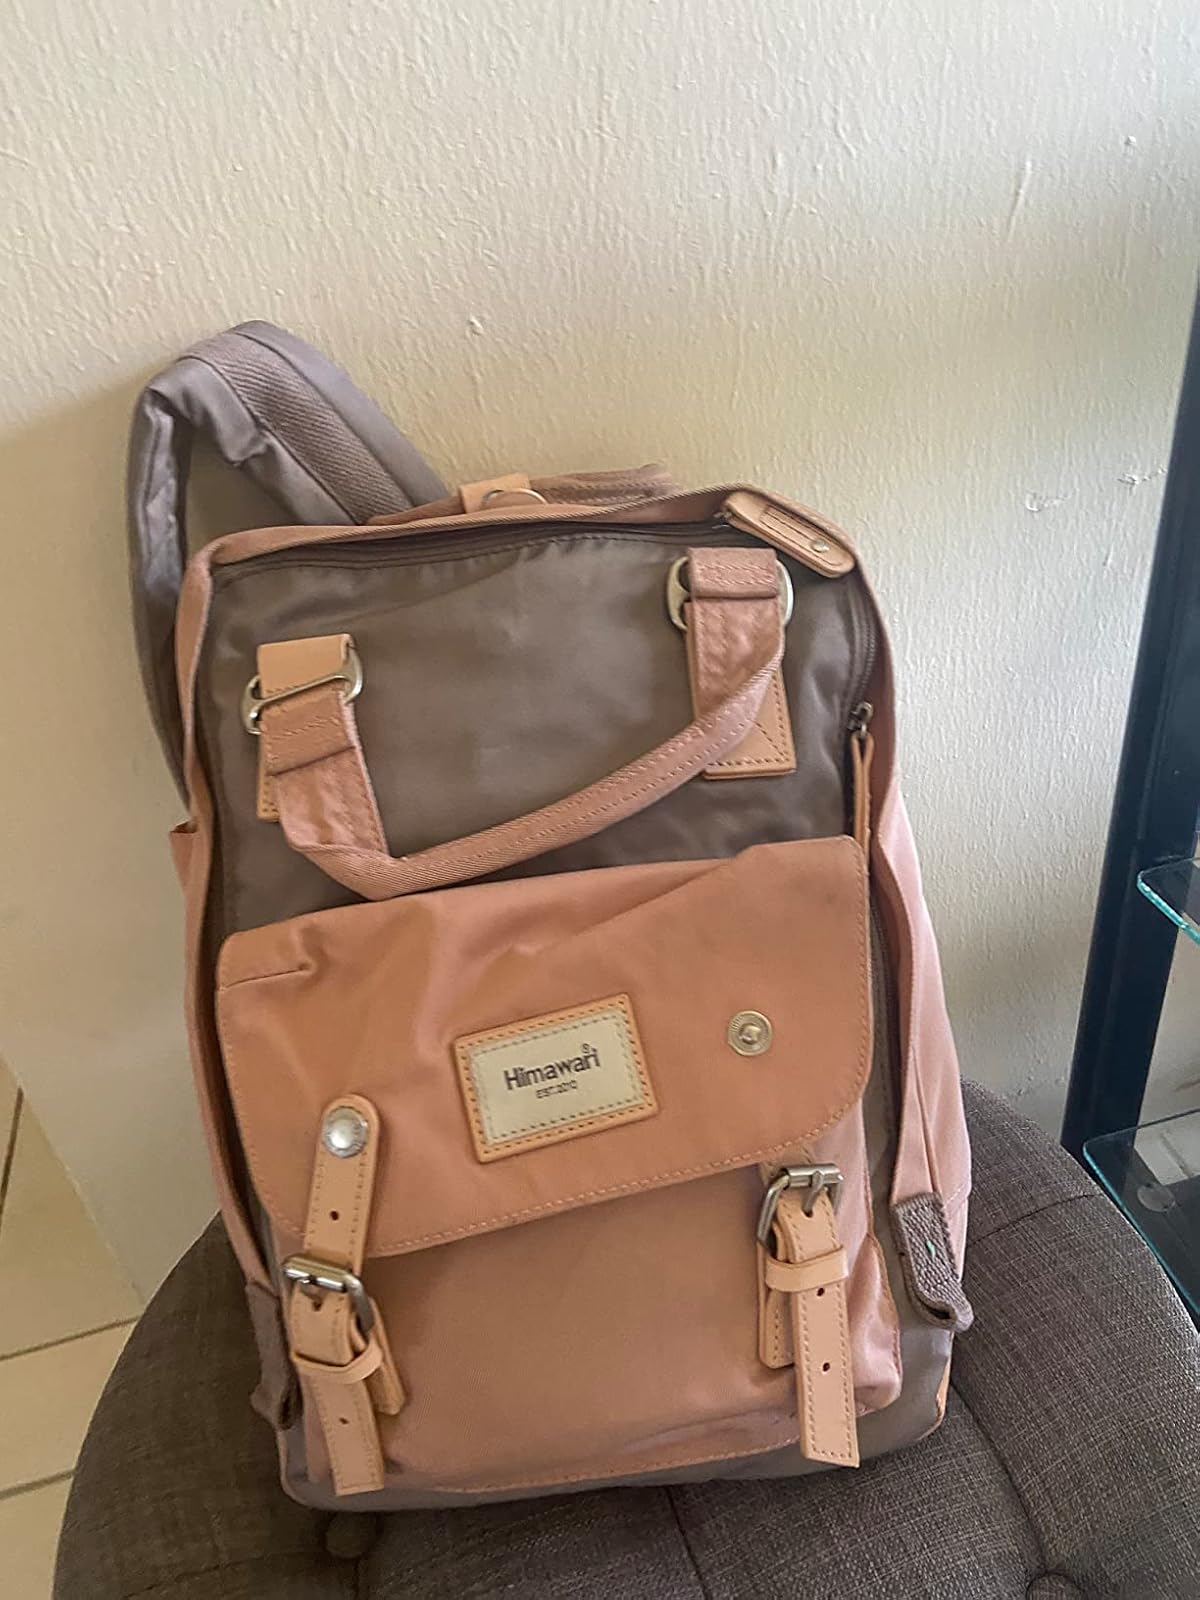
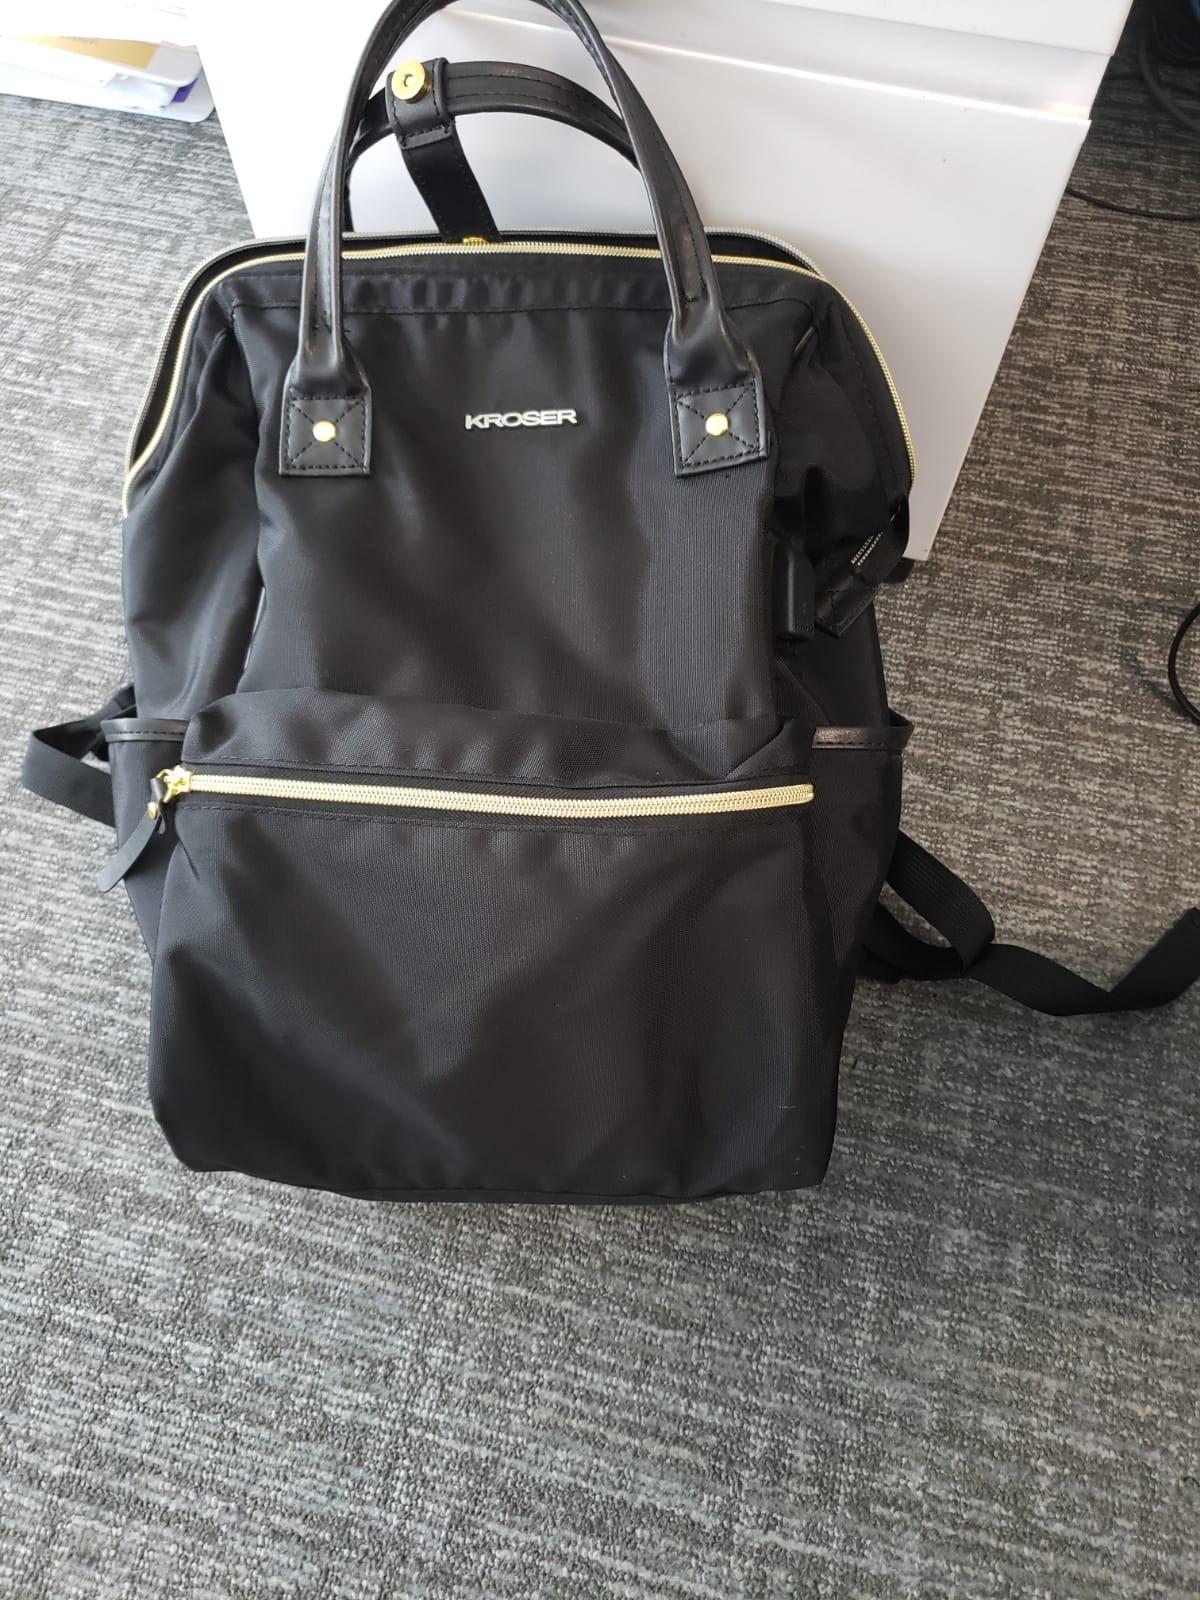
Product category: bag
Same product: no